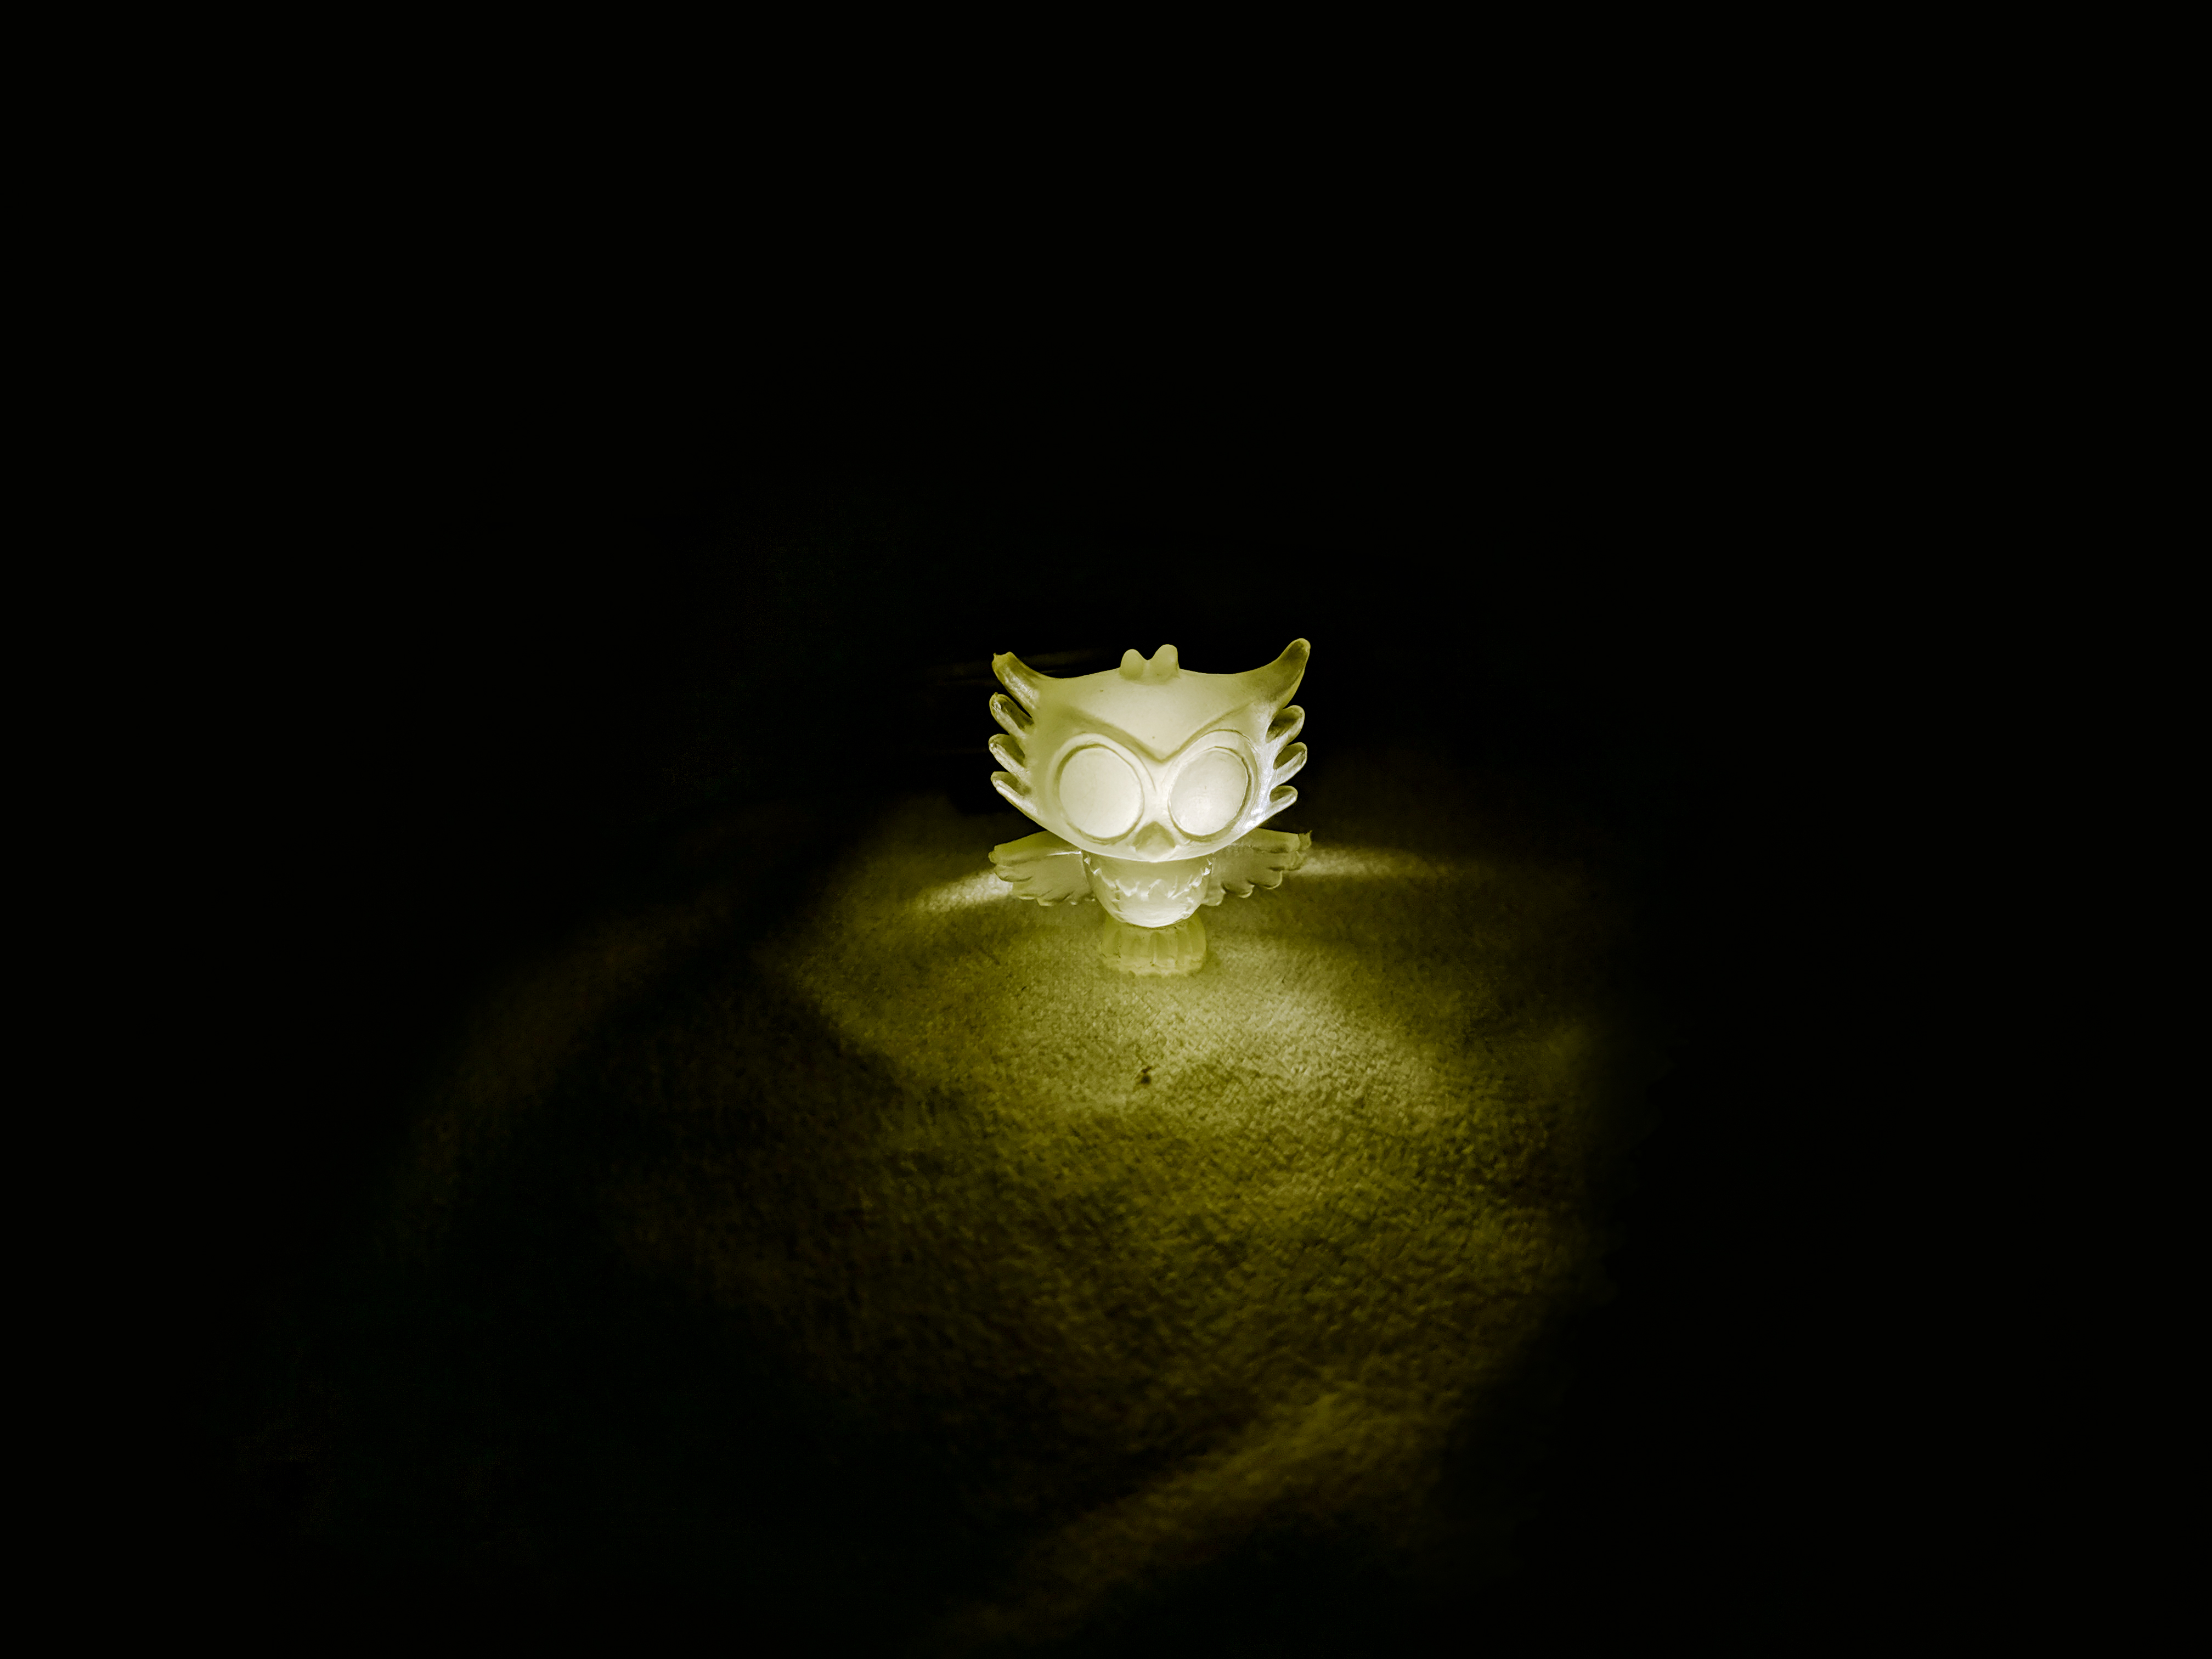
small toy, toy, owl, light, night, glow, bright, kids, baby, toddler, yellow, green, darkness, still life photography, sky, photography, plant, flower, still life